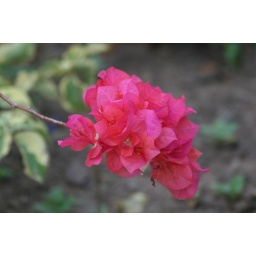
Profusion and variety of flowers, plants and fruits in a single household garden in East Legon, Accra, Ghana.